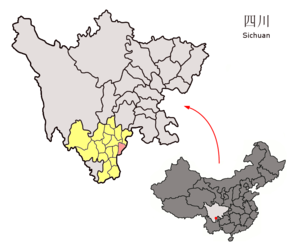
Le xian de Jinyang est un district administratif de la province du Sichuan en Chine. Il est placé sous la juridiction de la préfecture autonome yi de Liangshan.